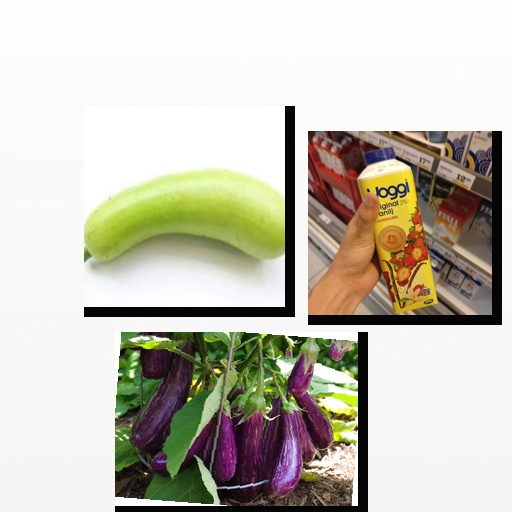
Food items: bottle_gourd, strawberry_yogurt, eggplant